Jean-Marie Corre

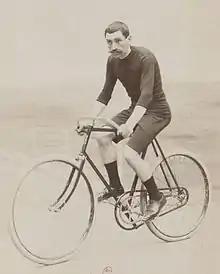
Jean Marie Corre (1898)

Jean-Marie Corre (21 May 1864, Tremel, Côtes-d'Armor – 18 September 1915) was a French cyclist and bicycle maker from 1895 to 1914, with workshops in Paris and Rueil, and an automobile manufacturer under the brand "Corre", and later "Corre La Licorne", with the factory located in Levallois-Perret.